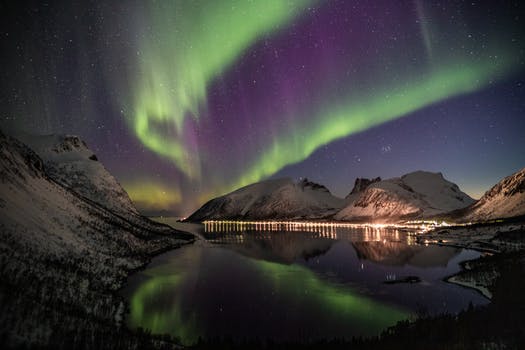
Label: No Watermark